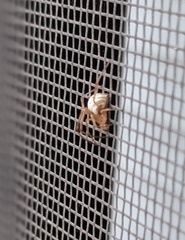
Species: Lactrodectus_hesperus